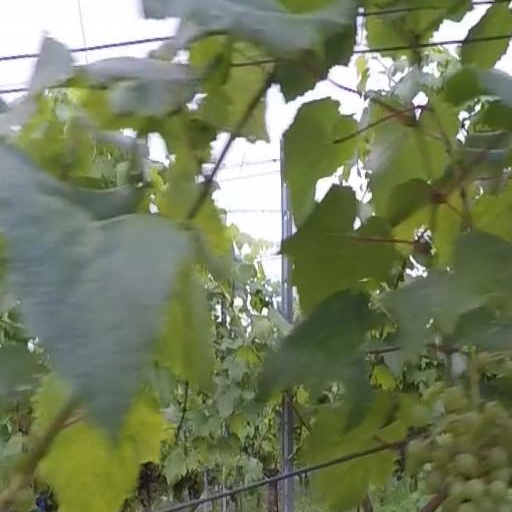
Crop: grape